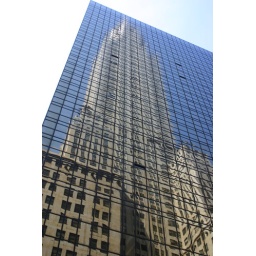
This is a reflection of a building next to a glass building in New York City.